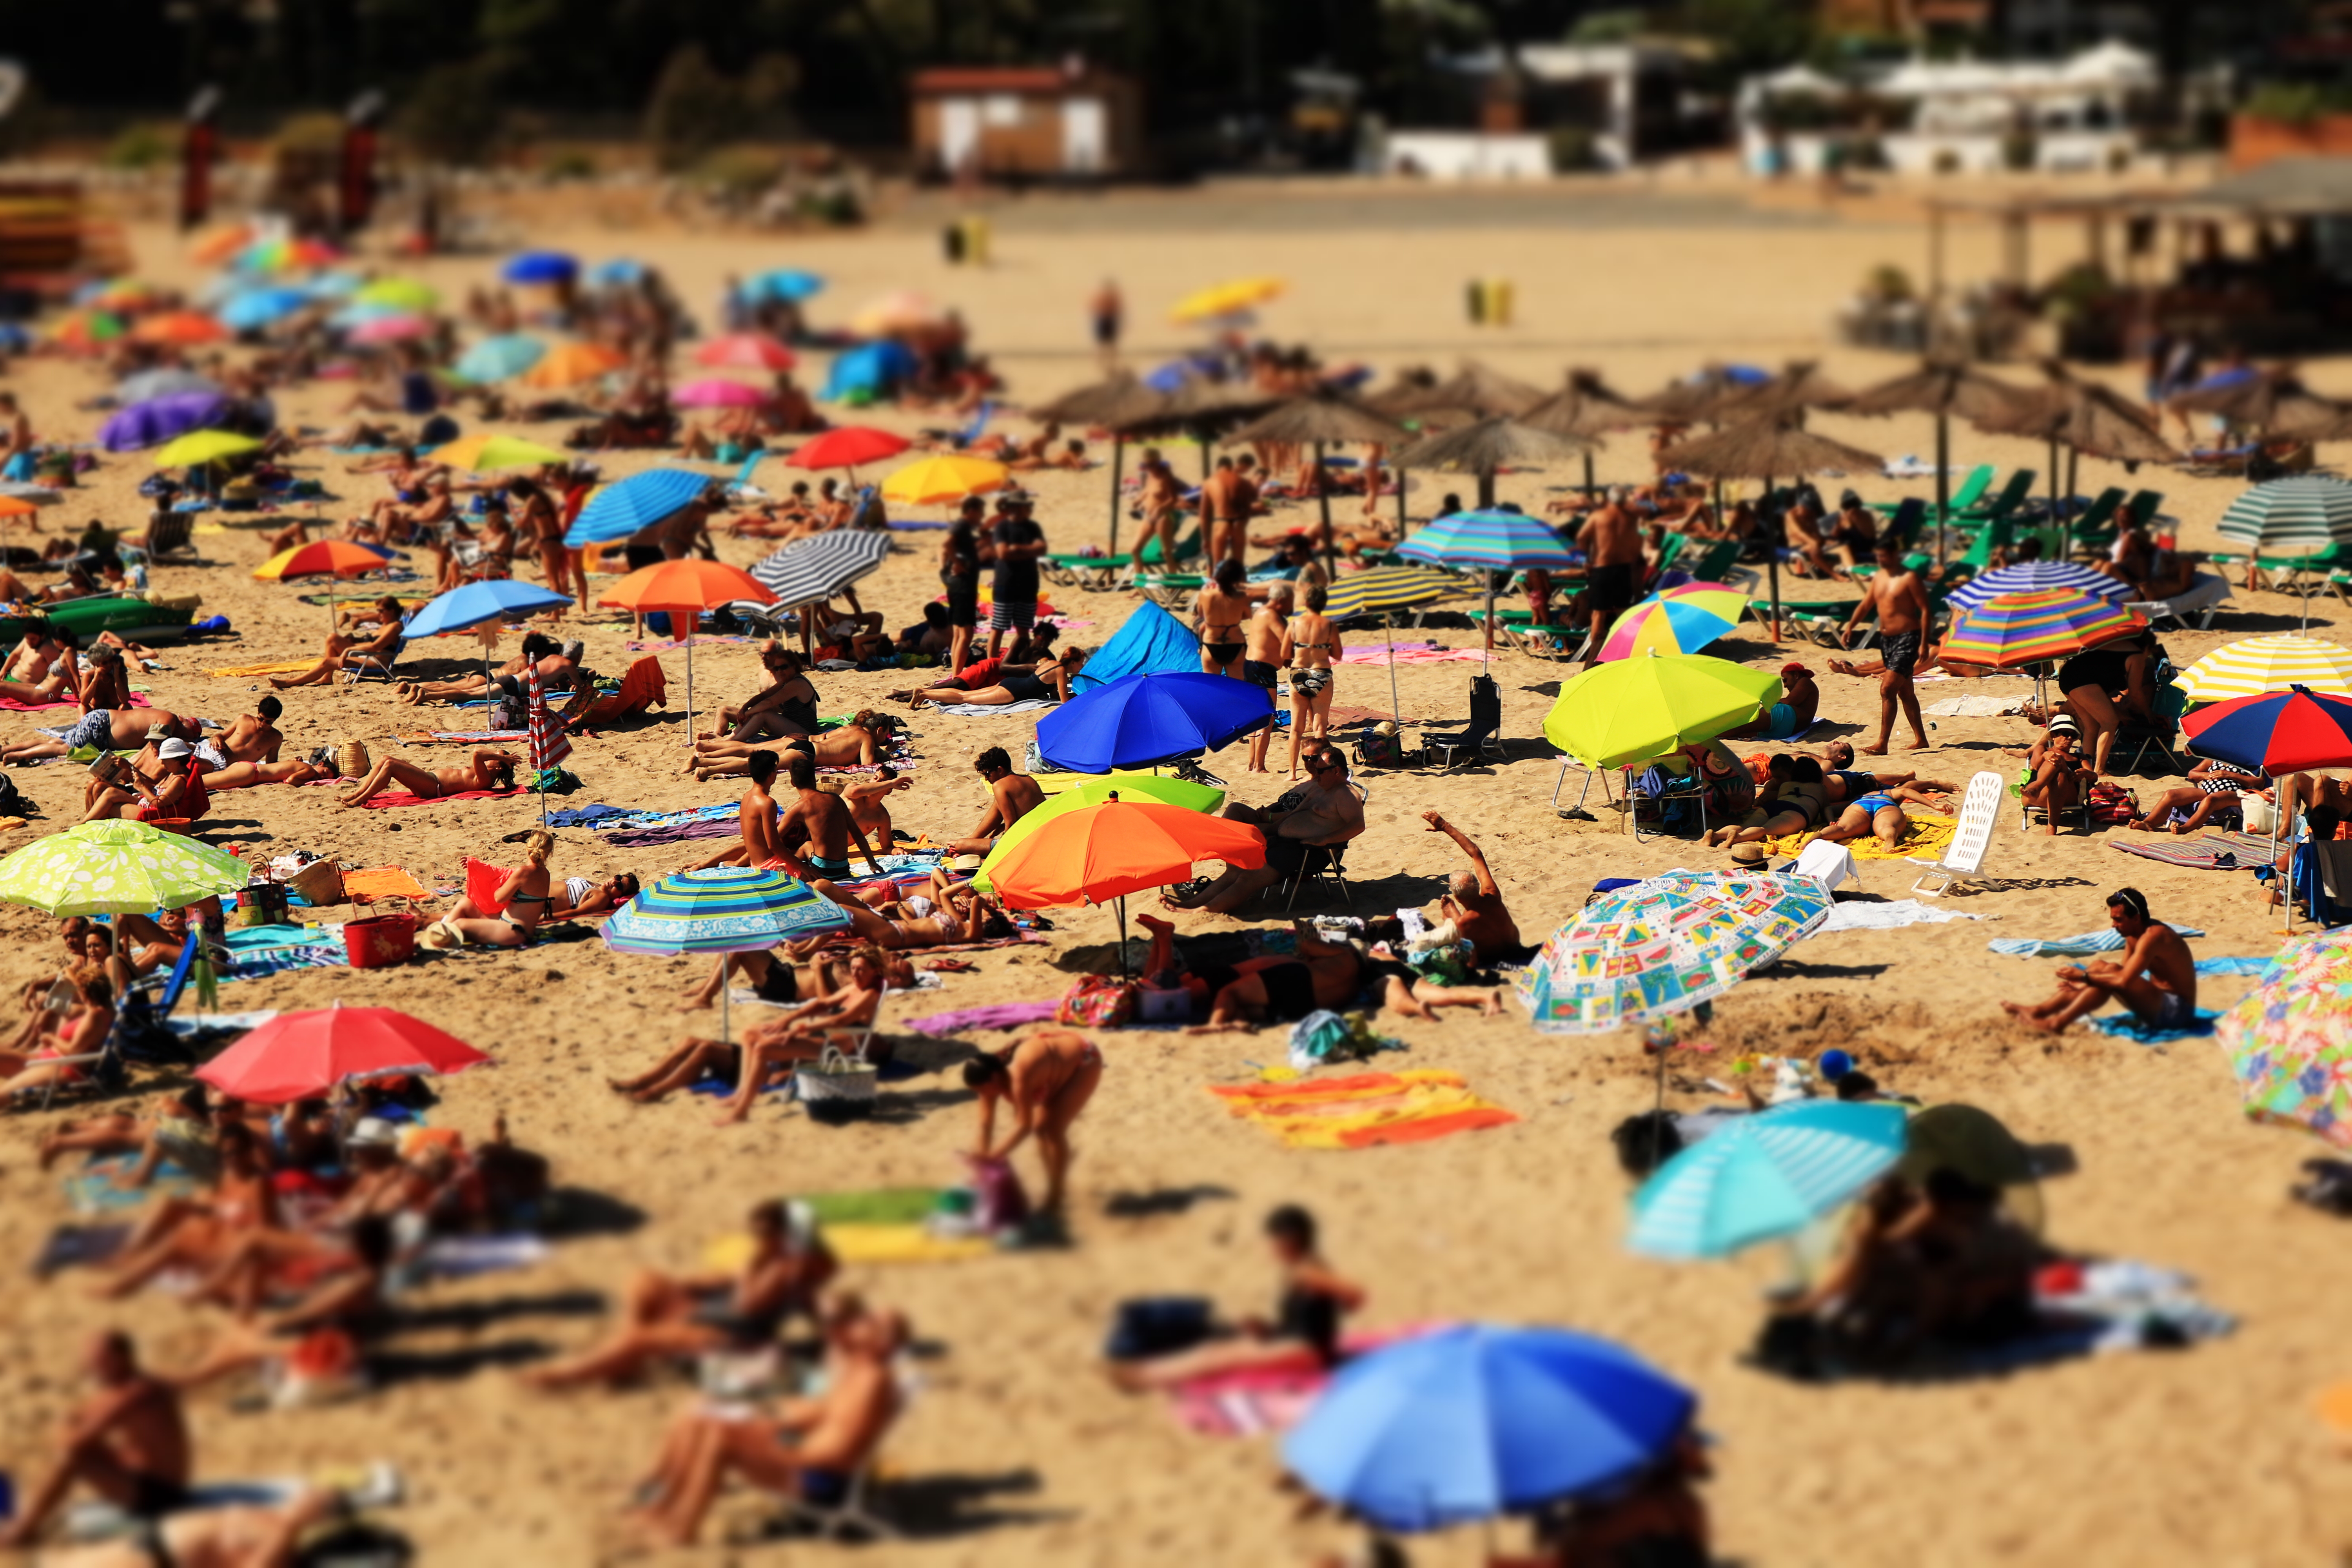
beach, sea, water, sand, people, vacation, market, seashore, toy, outdoors